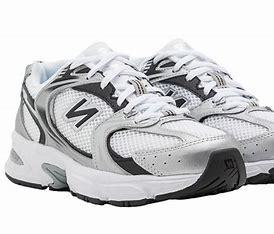
Brand: New
Model: Balance New Balance 530